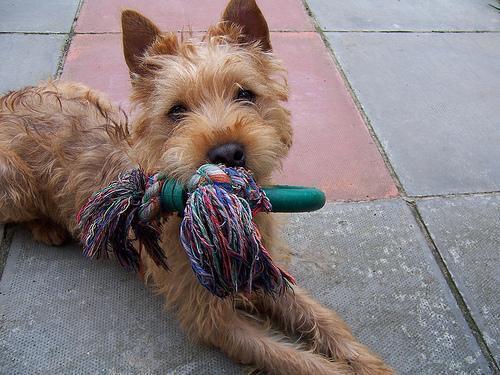
Lakeland_terrier